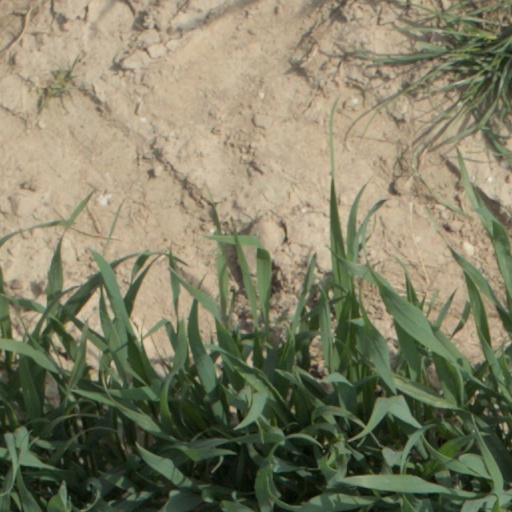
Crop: wheat